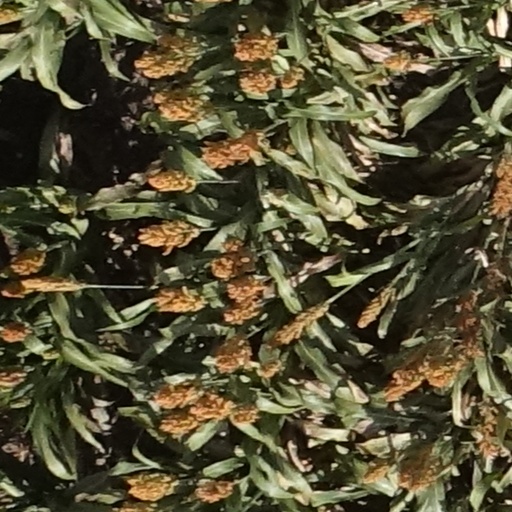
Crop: sorghum